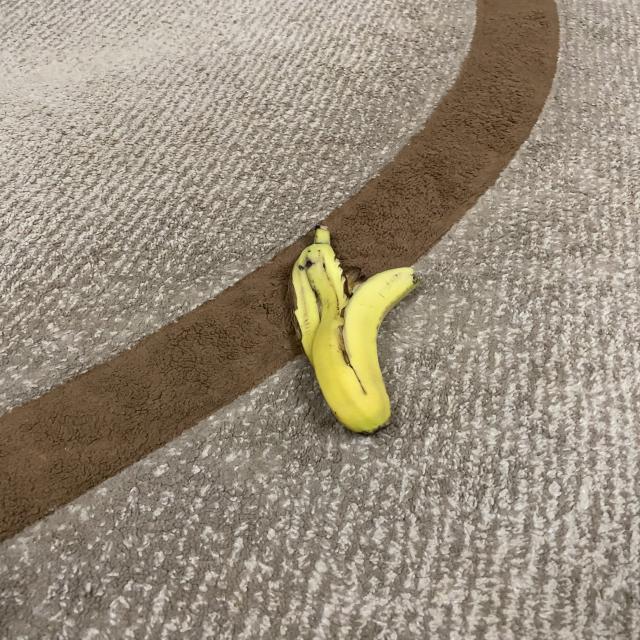
Label: bananas